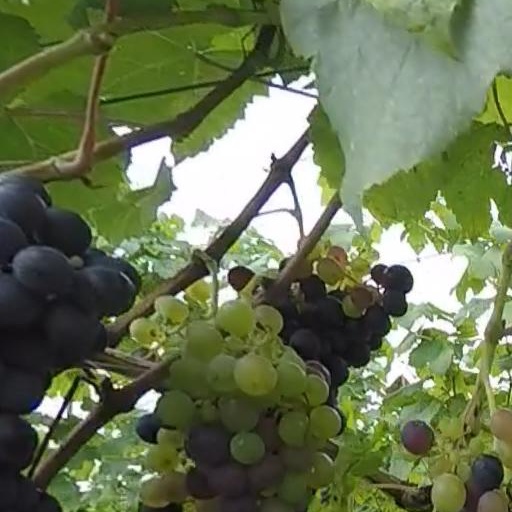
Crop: grape